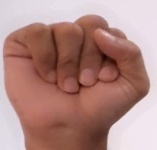
ASL sign: S